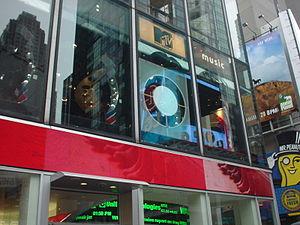
Total Request Live, connu sous le nom de TRL, était une émission de télévision musicale diffusée sur MTV qui comportait des clips vidéos. TRL était la première émission de MTV pour les vidéos musicales alors que la chaîne continuait à se concentrer sur la télé-réalité. En plus des clips vidéos, TRL avait des invités tous les jours. L'émission était un outil de promotion utilisé par les musiciens, les acteurs, et d'autres célébrités pour promouvoir leurs œuvres les plus récentes pour les adolescents qui regardent l'émission.